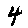
Label: 4